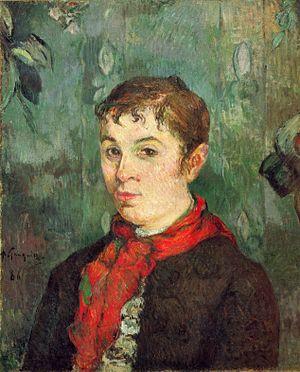
Ouvert au public en 1980, le musée départemental Maurice-Denis situé dans la maison-atelier du peintre éponyme, à Saint-Germain-en-Laye, abrite des œuvres de Maurice Denis et des peintres symbolistes et nabis. Le musée est actuellement fermé pour travaux. Il devrait rouvrir en 2021.